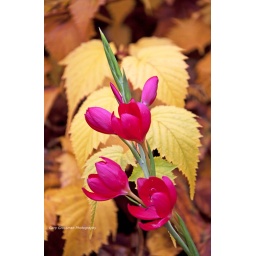
Pink flowers set against a backdrop of golden leaves brightens a cloudy day at the end of November in Portland, Oregon.